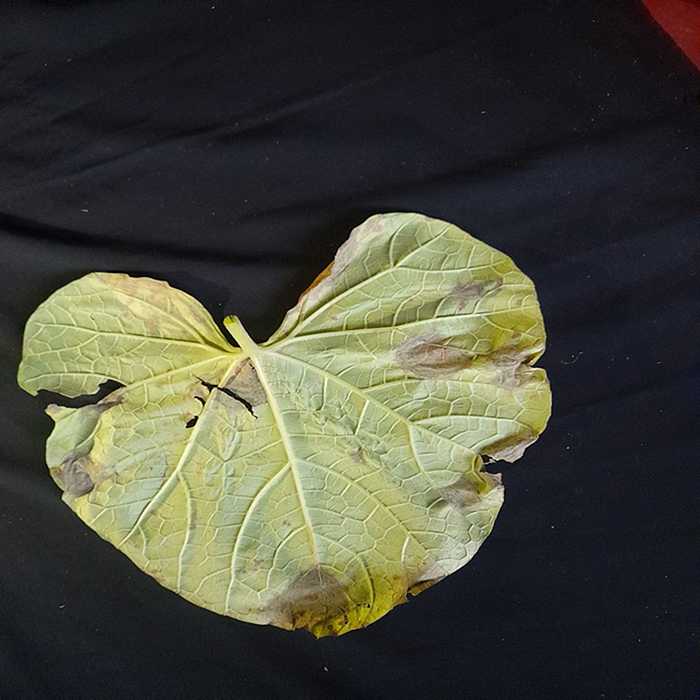
Plant: Bottle gourd
Label: Downey mildew